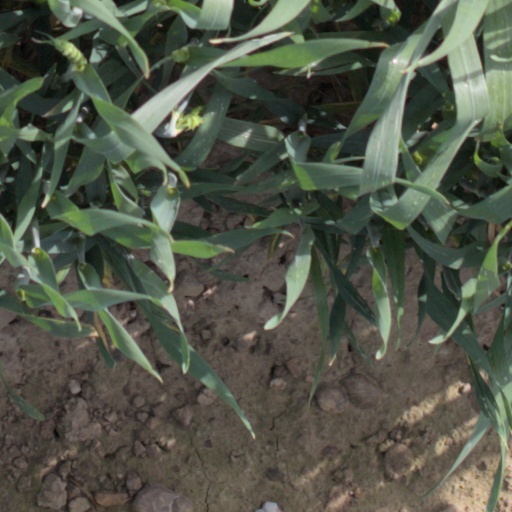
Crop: wheat